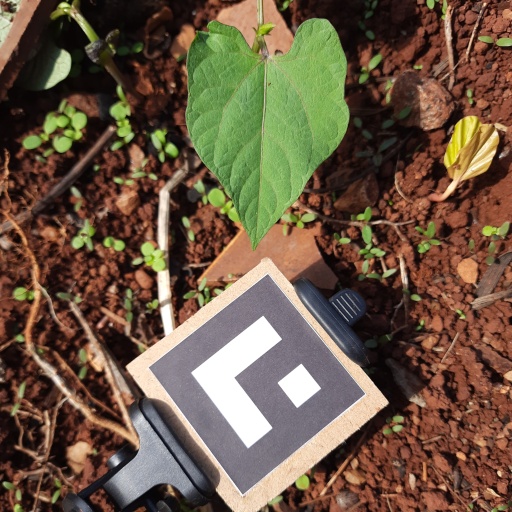
Observations: flat surface, eating holes in the edge, with soild dust, under sunlight